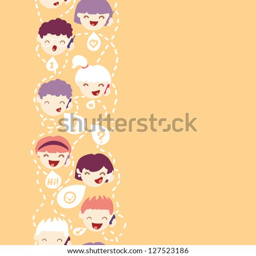
people talking on the mobile phone vertical seamless pattern